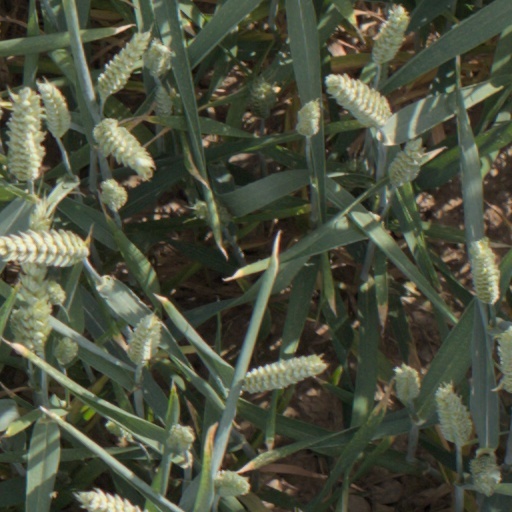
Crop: wheat